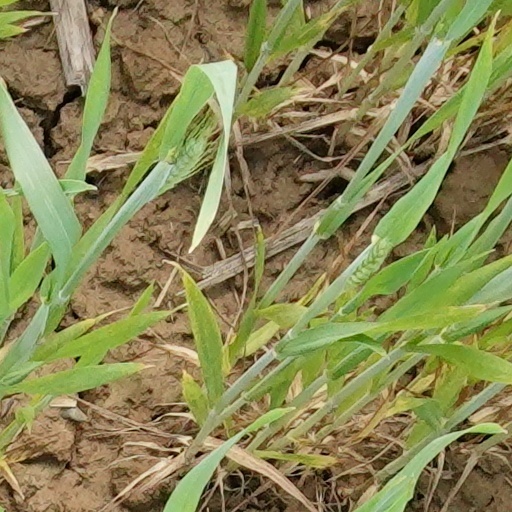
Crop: wheat